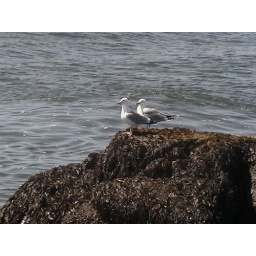
these birds were waiting for the fishing boats to come in at the jetty, Hampton Beach, NH